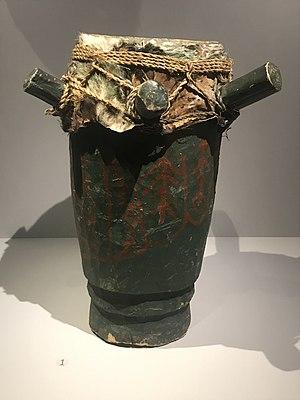
Tambour Boula (Haïti).